Hovhannes Masehyan

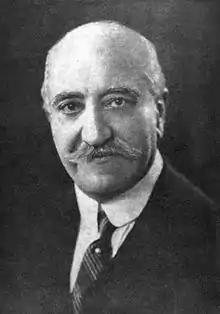

Hovhannes Khan Masehian (February 23, 1864 in Tehran - November 19, 1931 in Harbin) was an Iranian Armenian translator and diplomat, well known as the translator of Shakespeare's and Byron's works into Armenian. In 1912, he became the Ambassador of Persia to Germany. From 1927 to 1929 he was the Ambassador of Persia to Great Britain. He was the first Ambassador of Persia in Japan.